Funny Man (TV series)

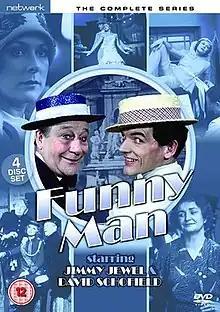

Funny Man is a British comedy television series which first aired on ITV in 1981. It portrays a family of music hall entertainers in the late 1920s and early 1930s, at the time of the Great Depression and the continuing desertion of traditional music hall audiences to the cinemas. Star Jimmy Jewel had himself grown up in a family of comedians active during the era.